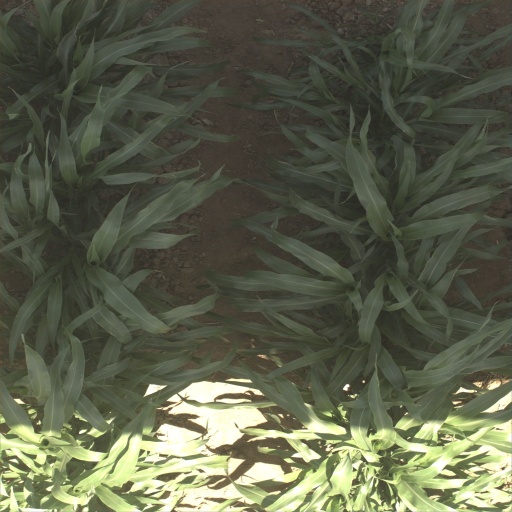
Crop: sorghum